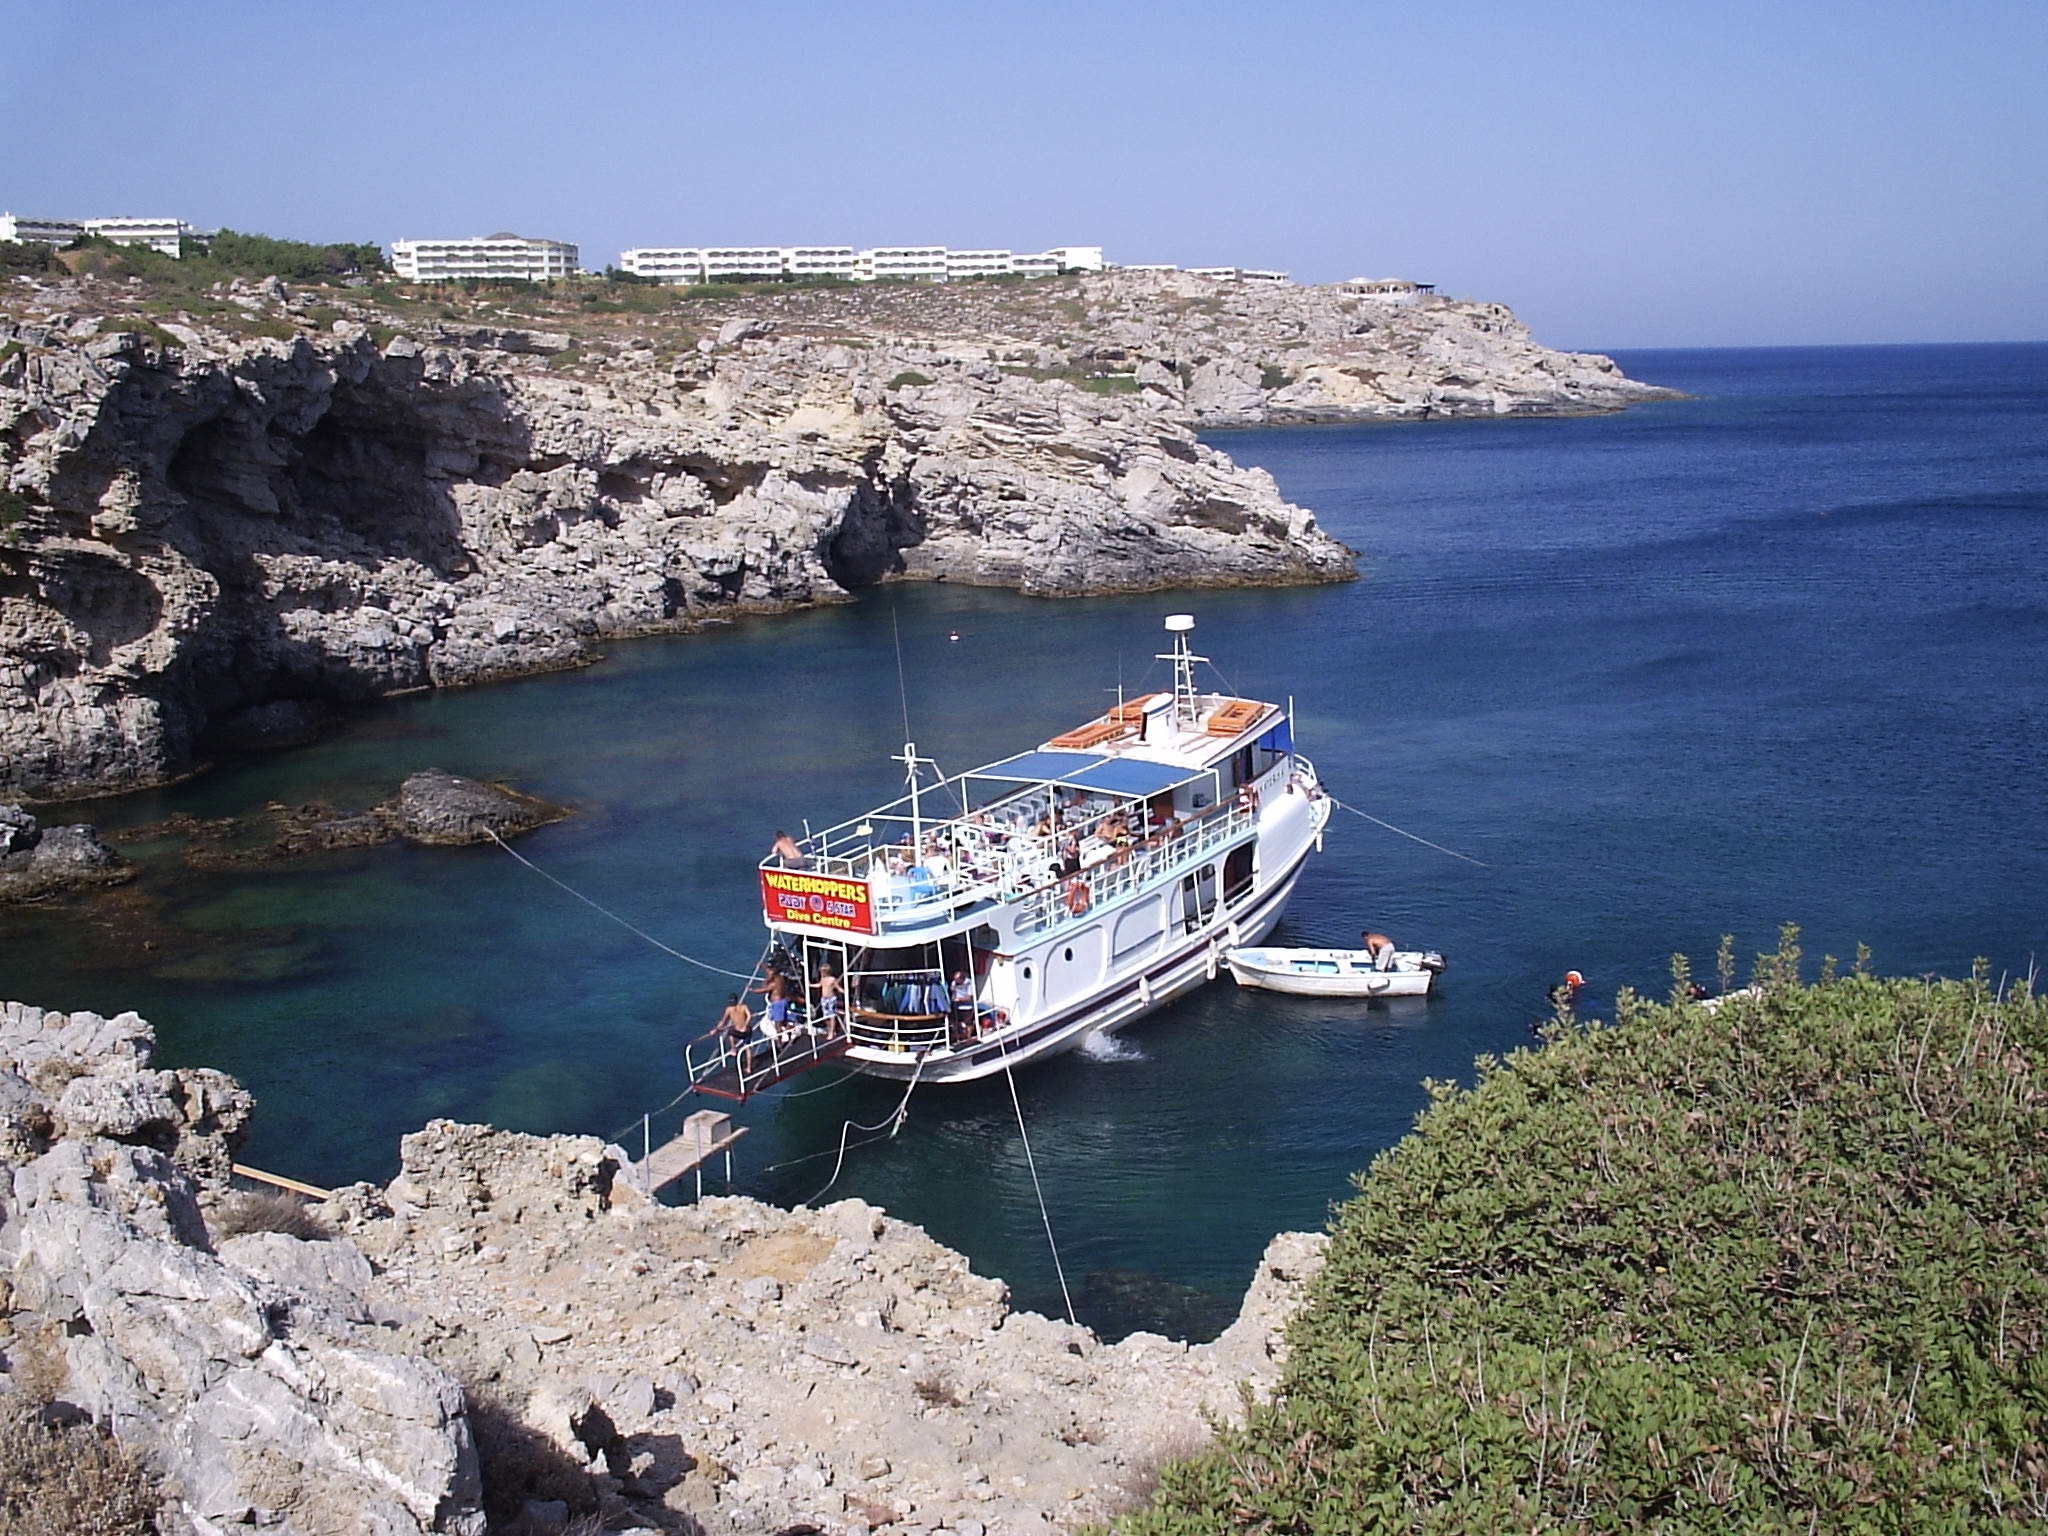
sea, coast, ocean, boat, shore, cliff, cove, vehicle, bay, terrain, waterway, body of water, greece, channel, watercraft, himmel, cape, landform